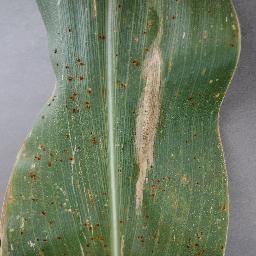
Label: Corn___Cercospora_leaf_spot Gray_leaf_spot